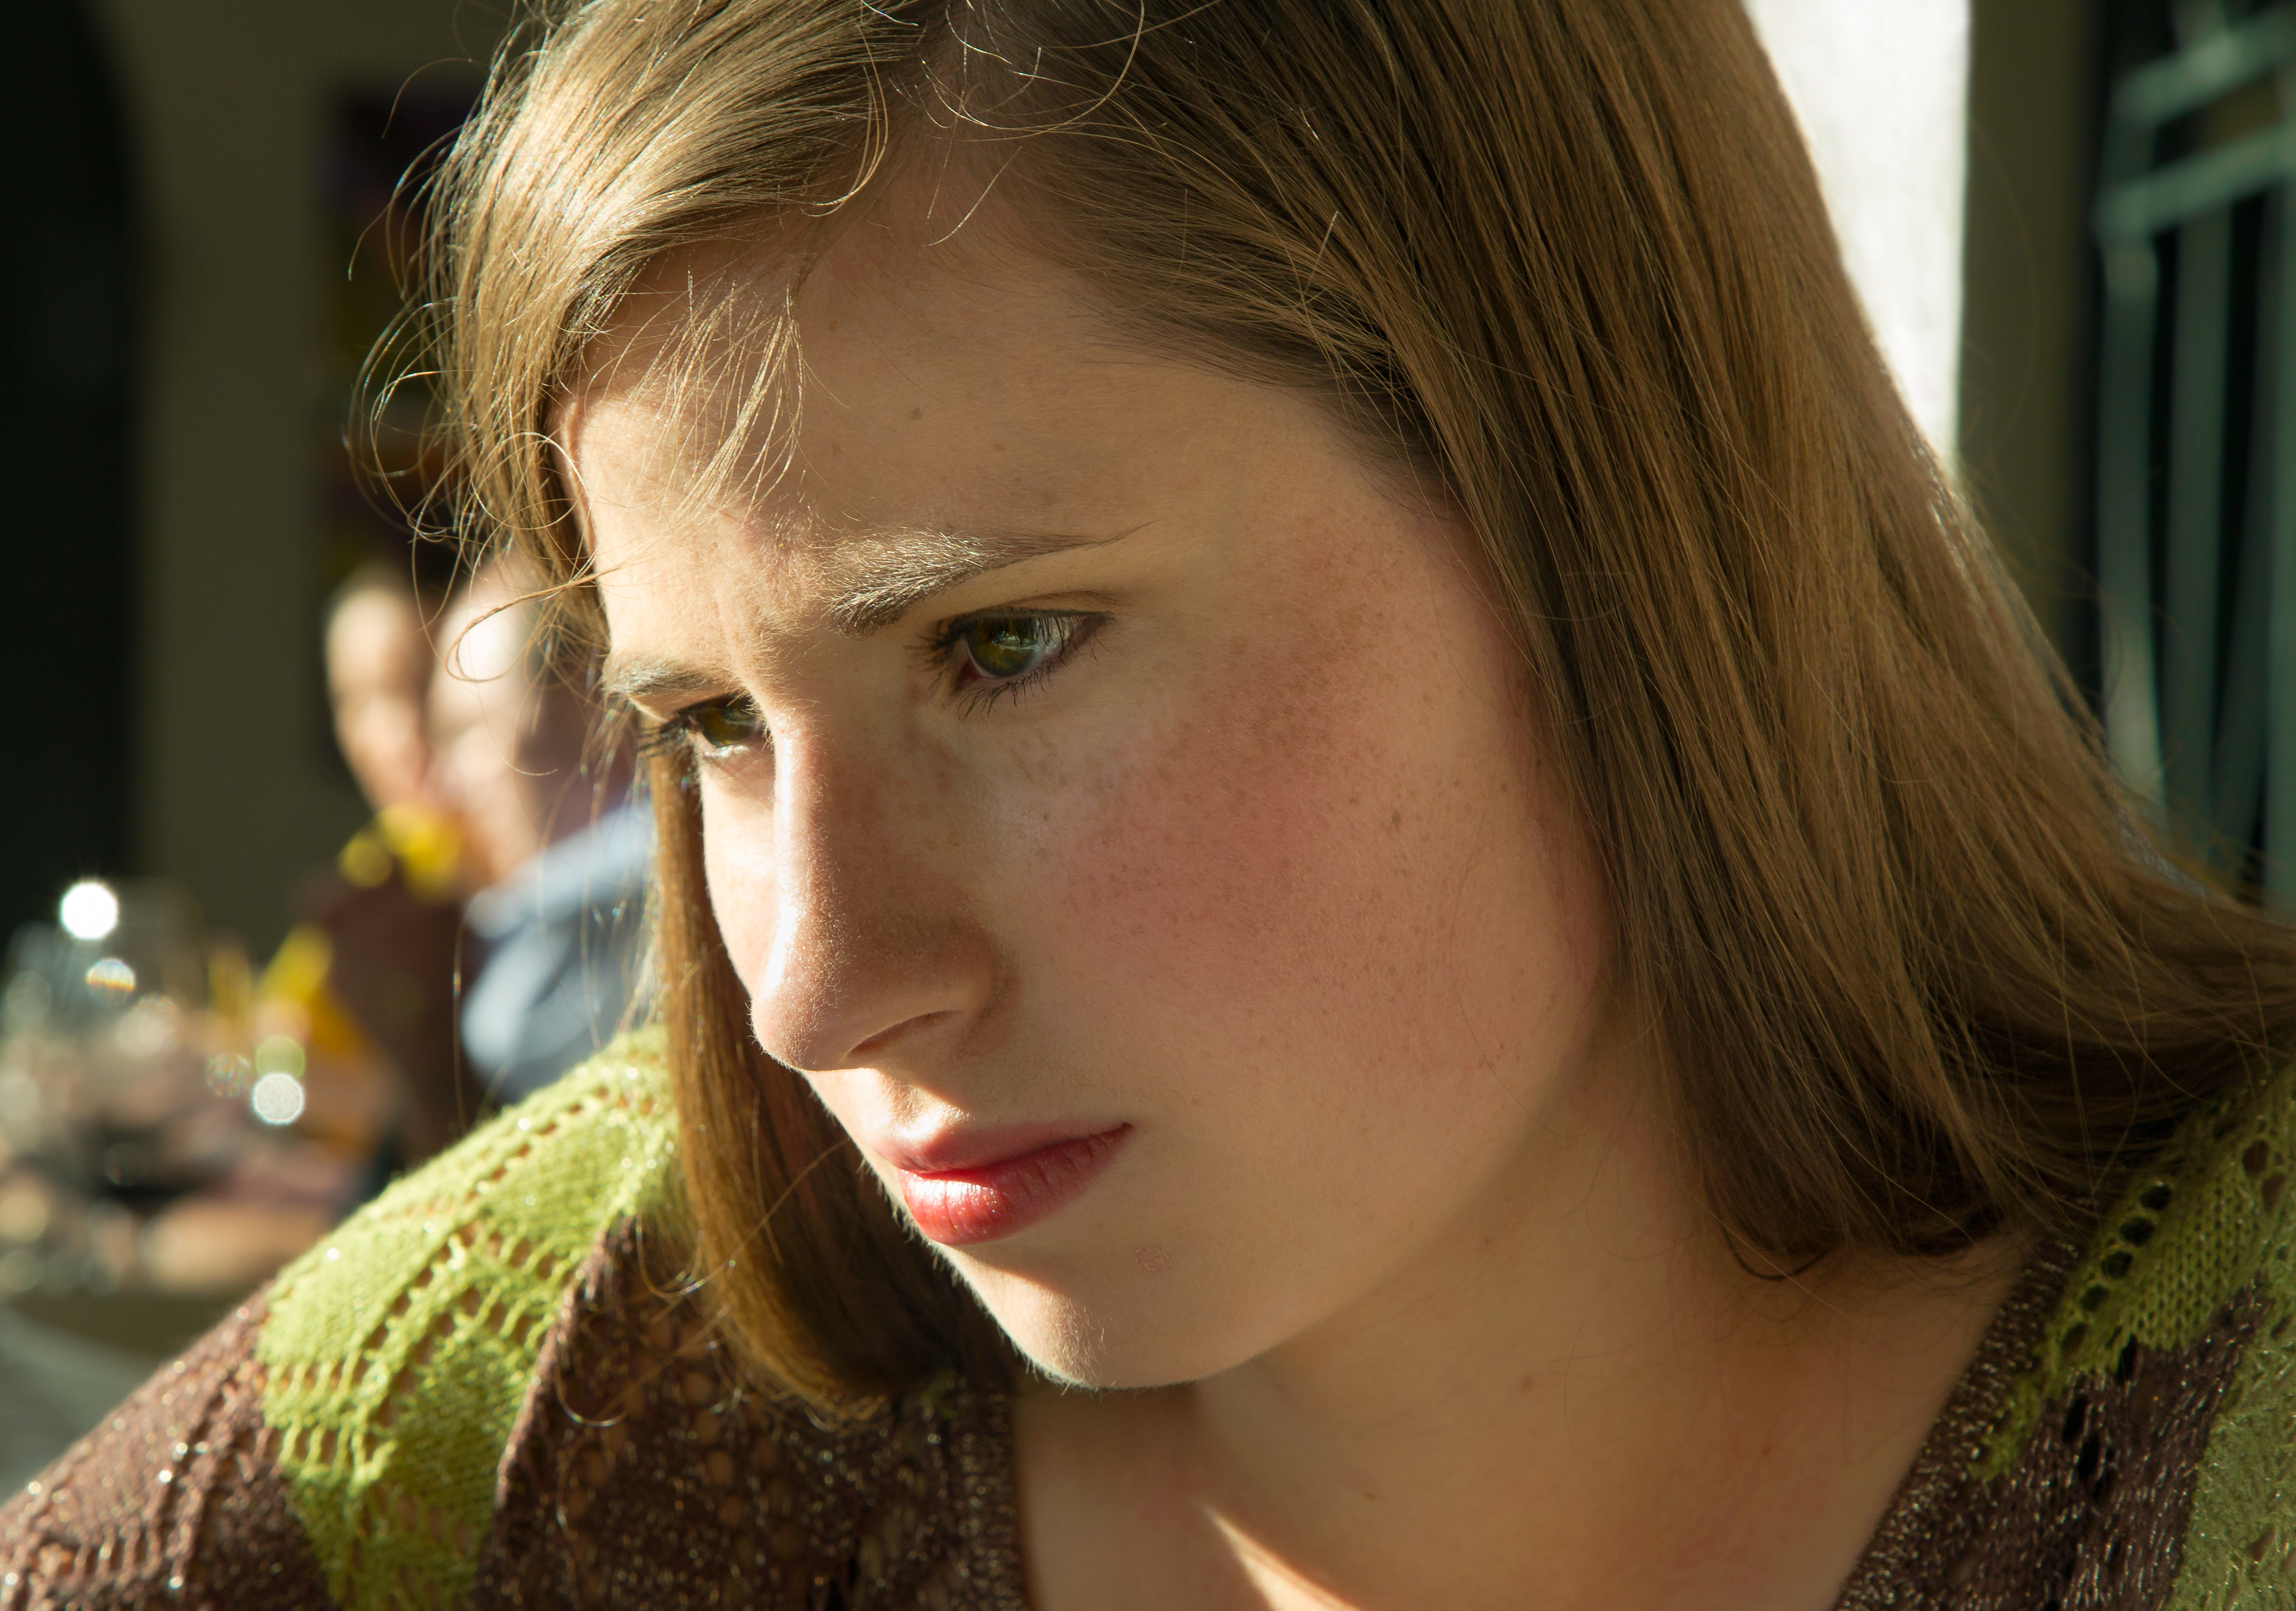
person, people, girl, woman, hair, photography, portrait, model, fashion, pensive, thoughtful, lady, facial expression, hairstyle, smile, close up, face, nose, eye, head, skin, beauty, blond, organ, banffnationalpark, emotion, daughter, kelsey, fairmontlakelouise, photo shoot, brown hair, portrait photography